Josiah Symon

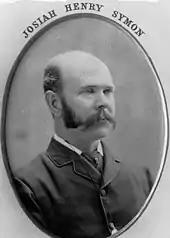
Symon c. 1881

In March 1881, Symon was made Attorney-General of South Australia in the Morgan government, although at the time he had not been elected to the Parliament of South Australia. He was elected as the member for Sturt in the South Australian House of Assembly several weeks later. However, the Morgan government lost power on 24 June of that year, and Symon lost his position as Attorney-General. Later in 1881, Symon was made a Queen's Counsel, and on 8 December of that year he married Mary Cowle, with whom he was to have five sons and seven daughters. In 1884, Symon was offered a judicial position, but he declined to accept it. He travelled to England in 1886, and was offered a nomination for a seat in the British House of Commons, however he declined this opportunity also. In 1887, after returning to Australia, he lost his seat in the South Australian parliament.